Herpetoskylax

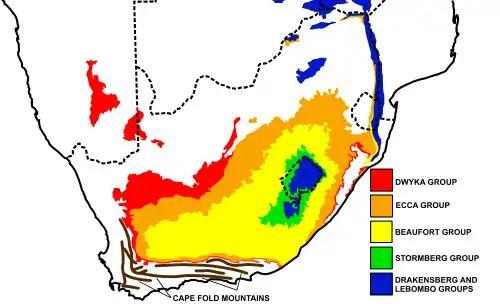
The region (in yellow) where "Herpetoskylax" was found

The holotype skull was found in the Beaufort Group in the Karoo Basin of South Africa, located in the Beaufort West District, Western Cape Province. It was found on a farm, and it was determined that the skull was from the "Cistecephalus" Assemblage Zone, which was used as evidence for the conclusion that its age was Late Permian. The species was described and named by Christian A. Sidor and Bruce S. Rubidge in 2006.